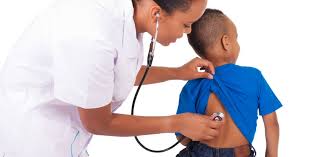
Kii ab fajkat la bu jigéen, mi ngi takk ag fiil dugal ko ci noppu yi teg ko ci ginnaaw  gone gi ngir di ko saytul yaramam.